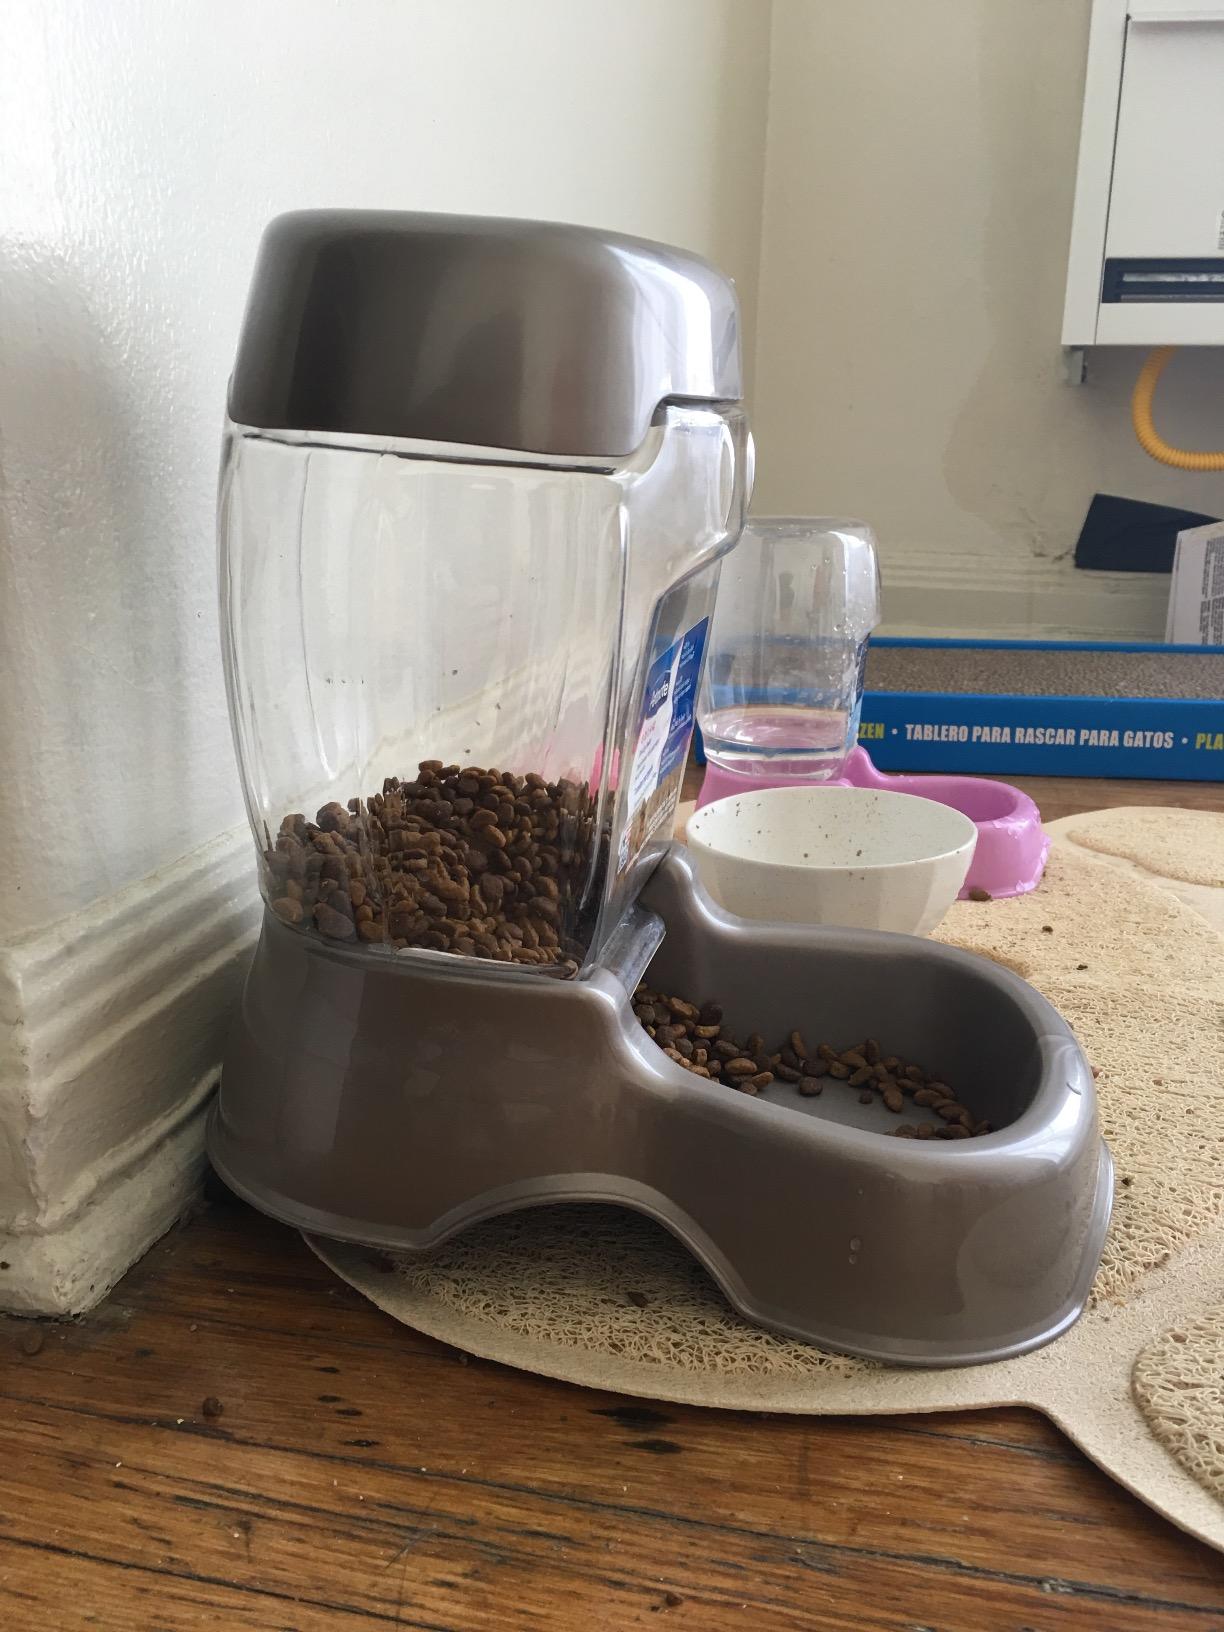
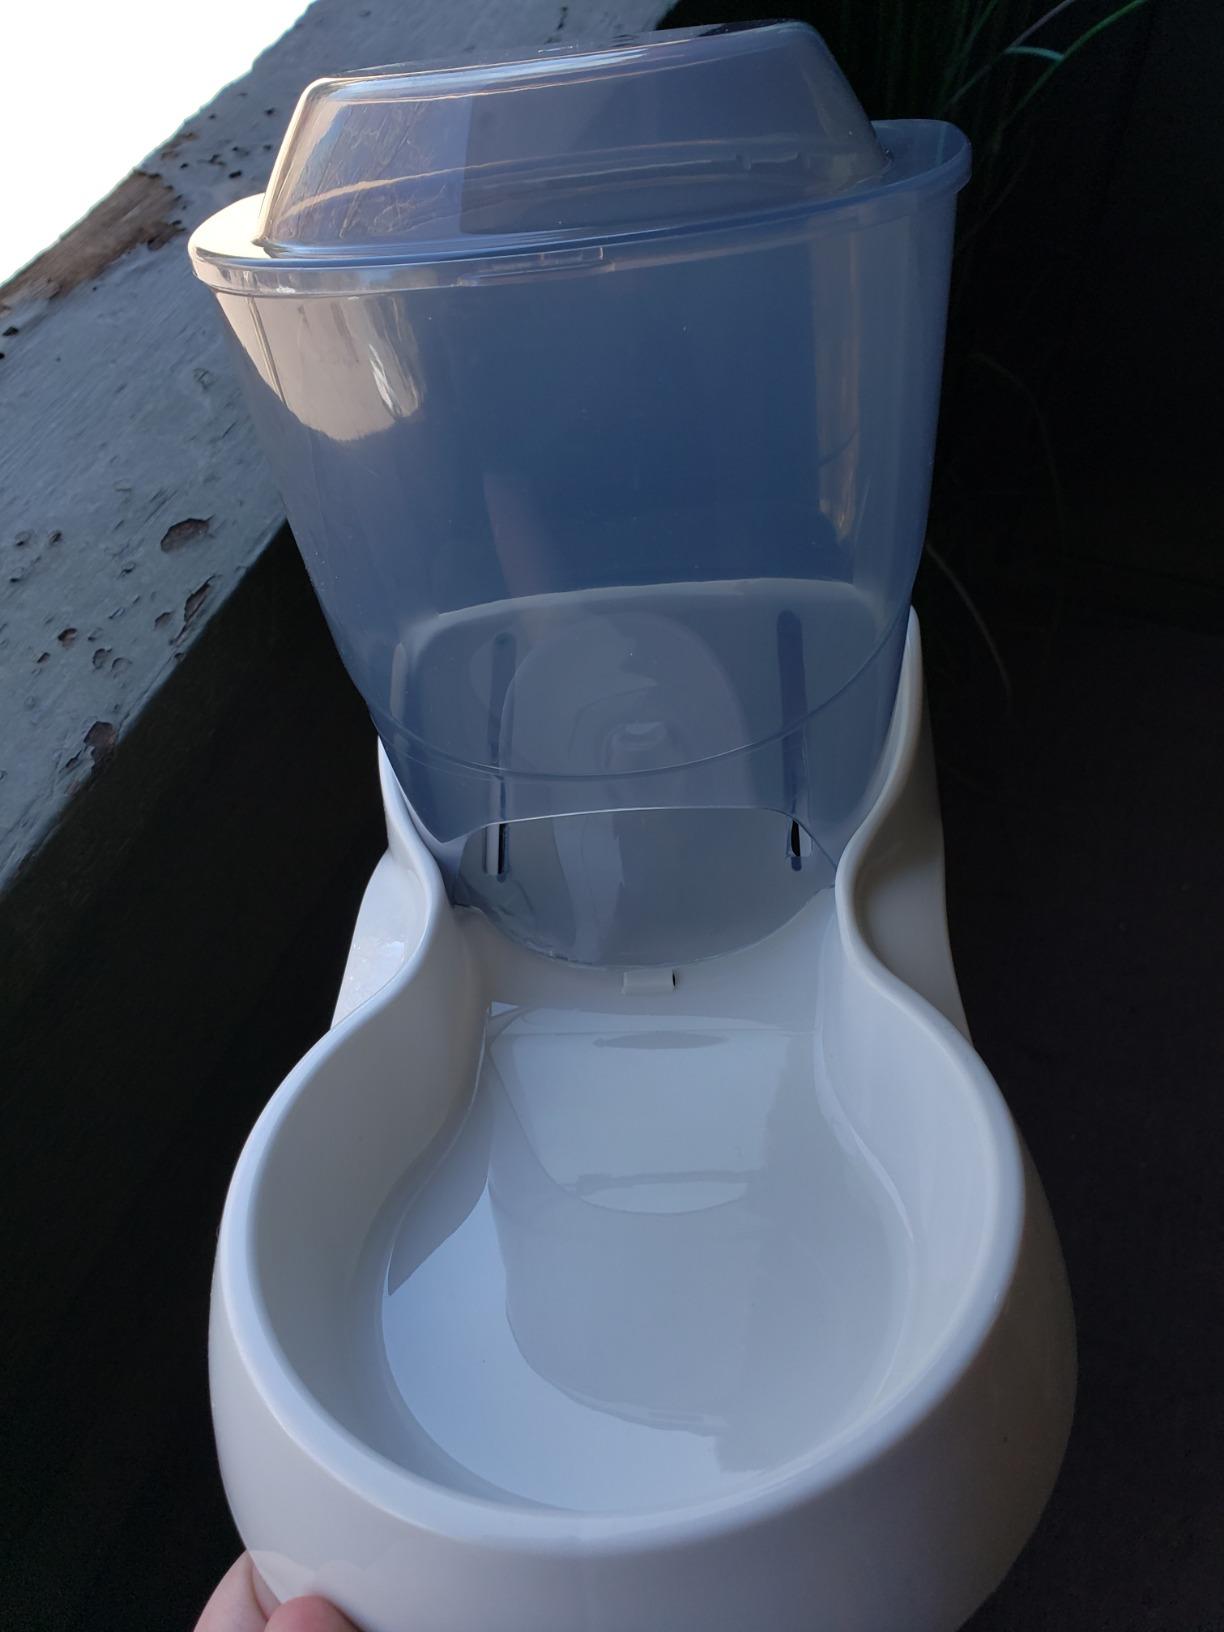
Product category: items_feeder
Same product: no